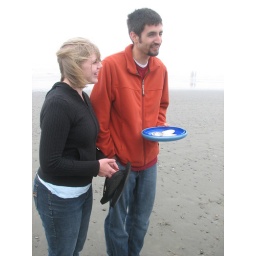
Holding a frisbee pull of sand dollars at the beach in Westport, WA.